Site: brandenburg
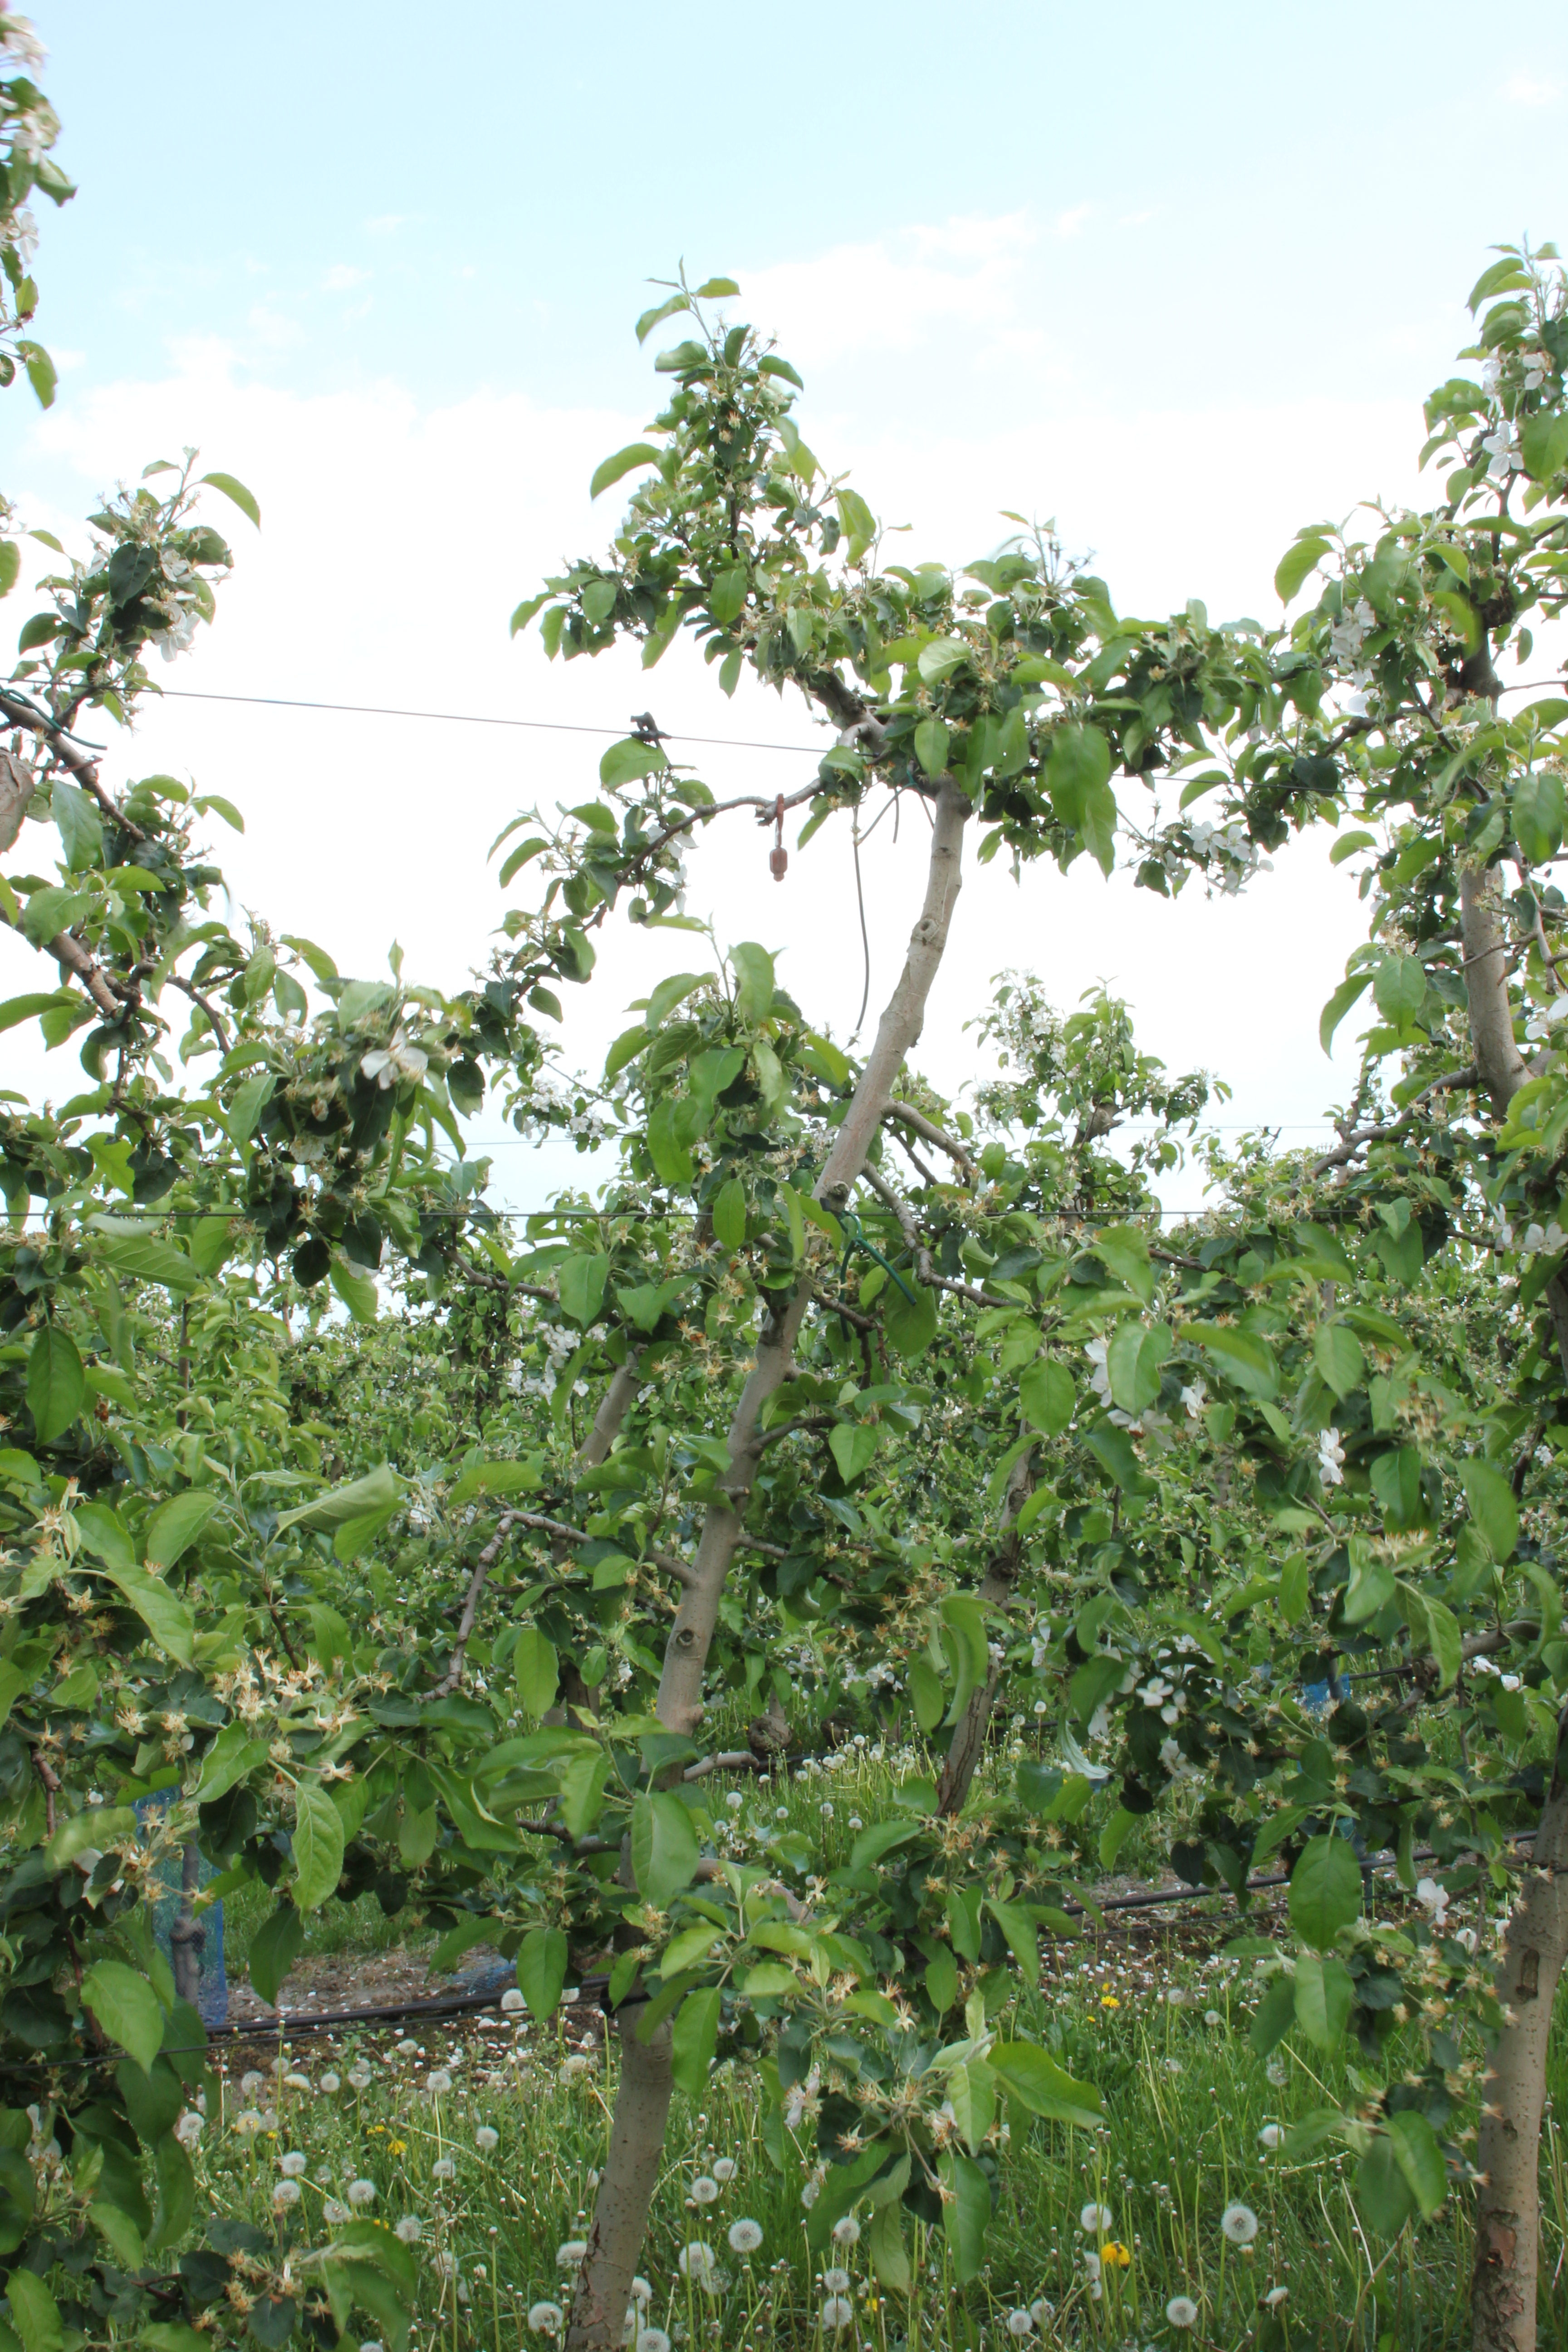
Growth stage (BBCH 67): Flowering